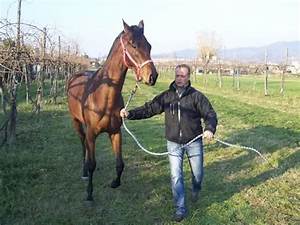
Label: cavallo